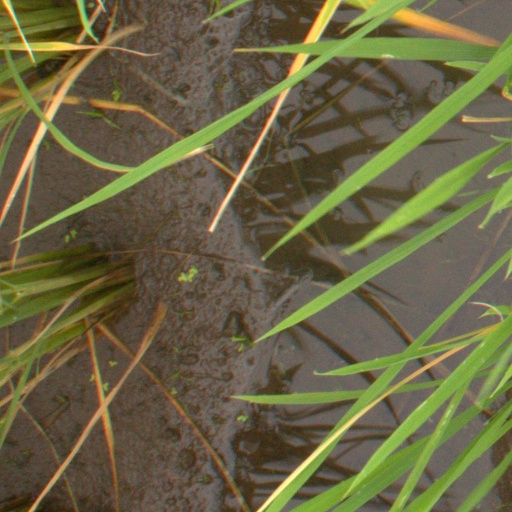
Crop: rice